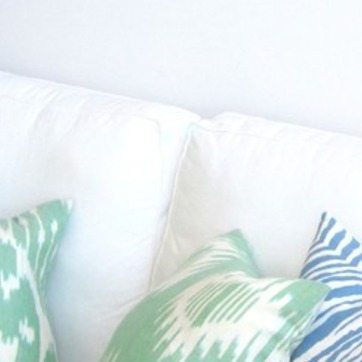
Material: fabric